864th Bombardment Squadron

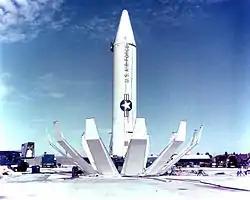
SM-78 Jupiter missile

The squadron was redesignated the 864th Strategic Missile Squadron and activated at Redstone Arsenal, Alabama in January 1958. This was the first of three SM-78 Jupiter missile squadrons Strategic Air Command (SAC) would activate at the Redstone Arsenal. Because the squadron's mission would be to conduct training of Italian Air Force personnel on the Jupiter missile, it was stationed at the arsenal, which was the location of the Army Ballistic Missile Agency, which had developed the Jupiter, even though the 864th's parent organization, the 1st Missile Division was located thousands of miles away at Vandenberg Air Force Base, California. The first Jupiter for training was delivered in August. Although the Air Force had been given responsibility for the Jupiter by the Department of Defense. it became clear that it would not operate the missile, and in April 1959, the squadron became the 864th Technical Training Squadron. That same month a plan was developed to establish a Jupiter unit in the Italian Air Force, which was to become the 36th Strategic Interdiction Air Brigade. The 864th trained Italian Air Force personnel in the operation and launching of the Jupiter until it was inactivated on 1 June 1960 as the Italians assumed responsibility for their own missiles.